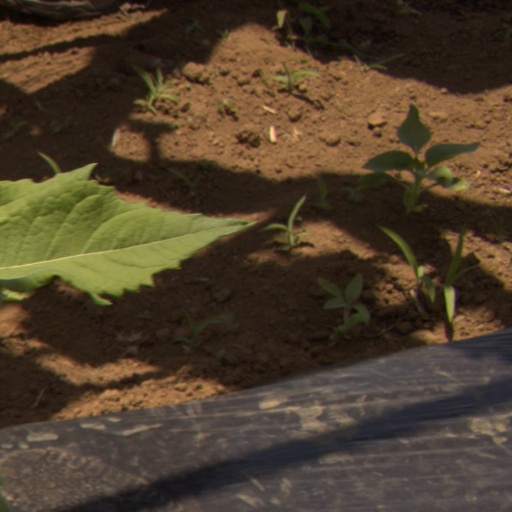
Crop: Jerusalem artichoke